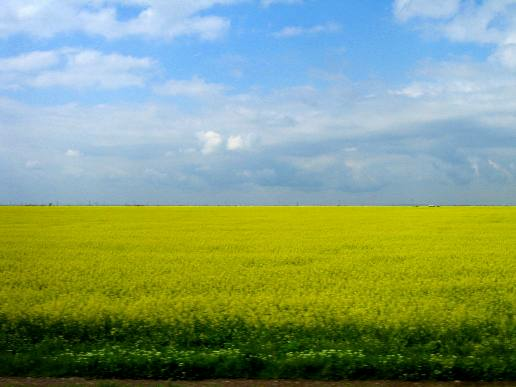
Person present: No